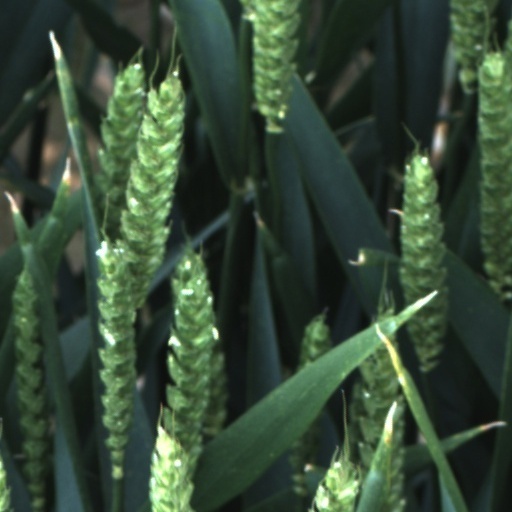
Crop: wheat